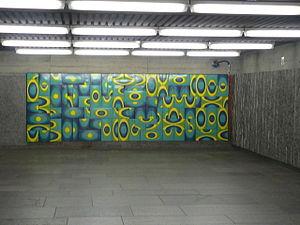
Cadillac est une station de la ligne verte du métro de Montréal située dans le quartier Longue-Pointe de l'arrondissement Mercier–Hochelaga-Maisonneuve. La station est inaugurée le 6 juin 1976, lors du prolongement de la ligne verte jusqu'à la station Honoré-Beaugrand.